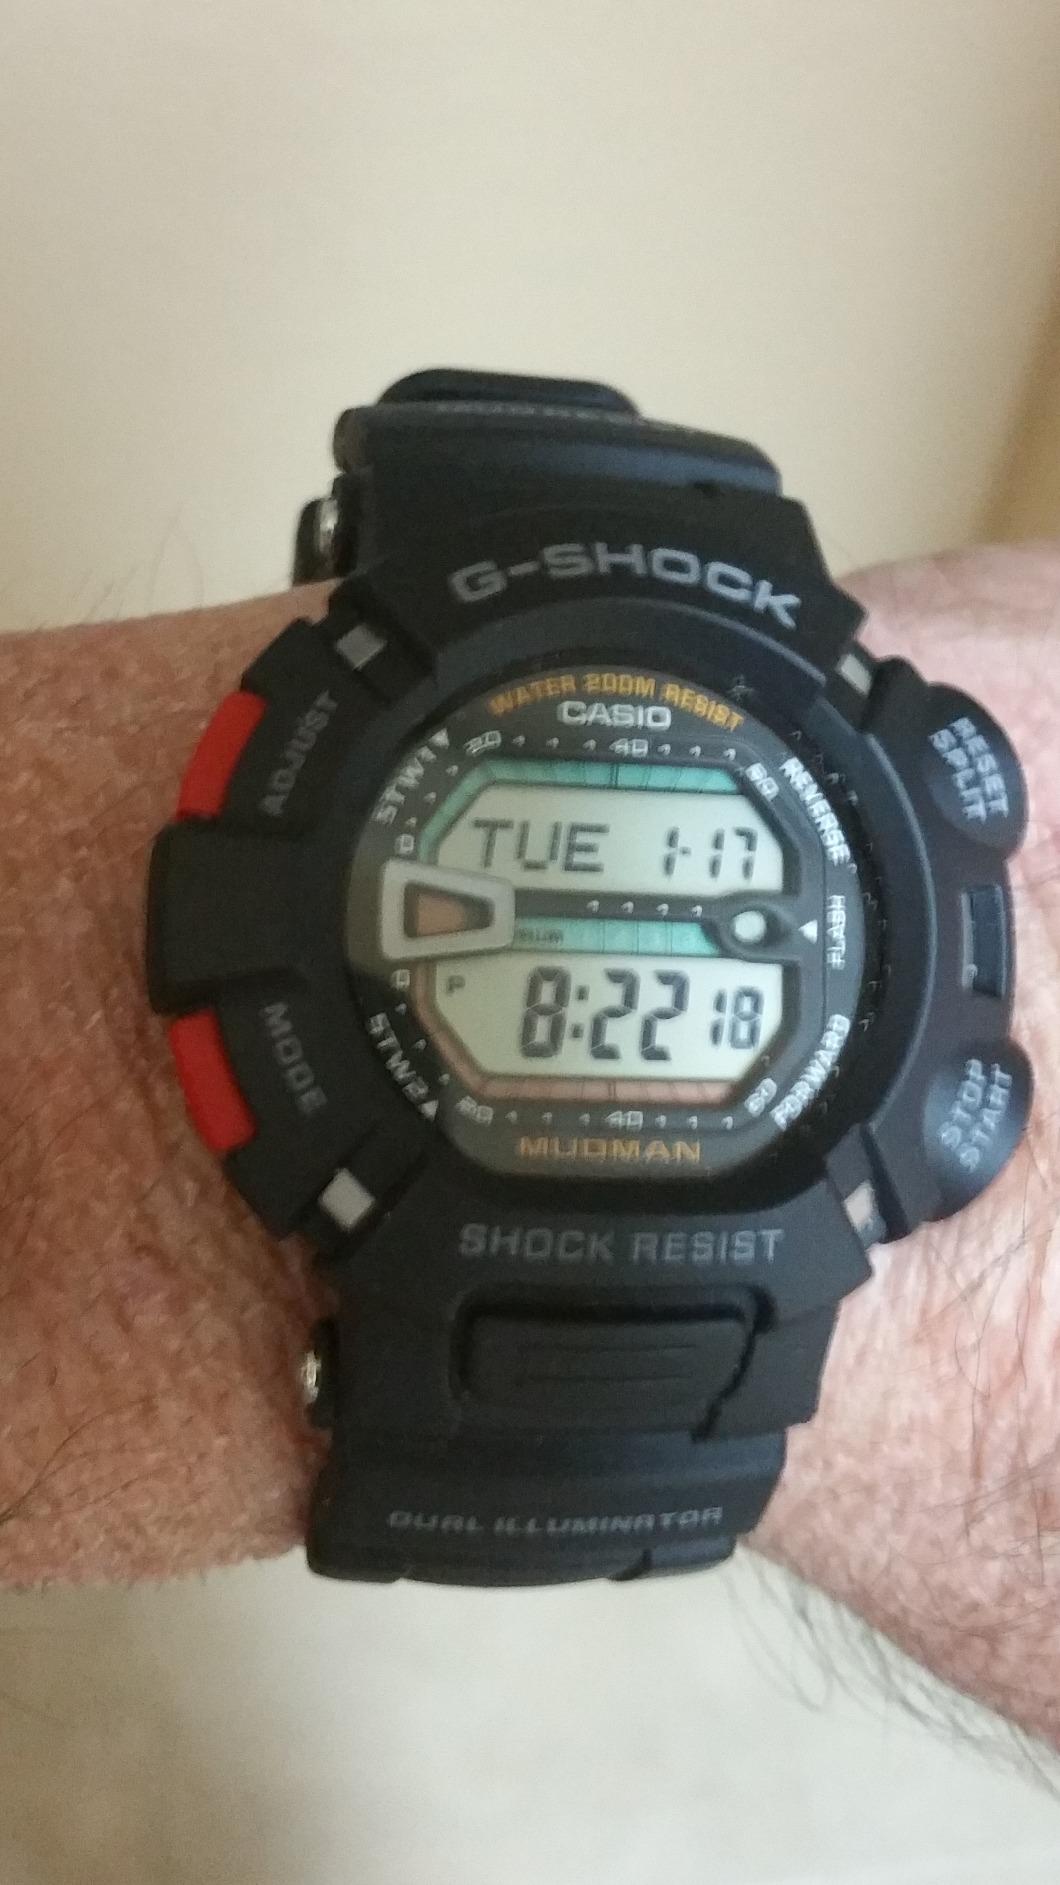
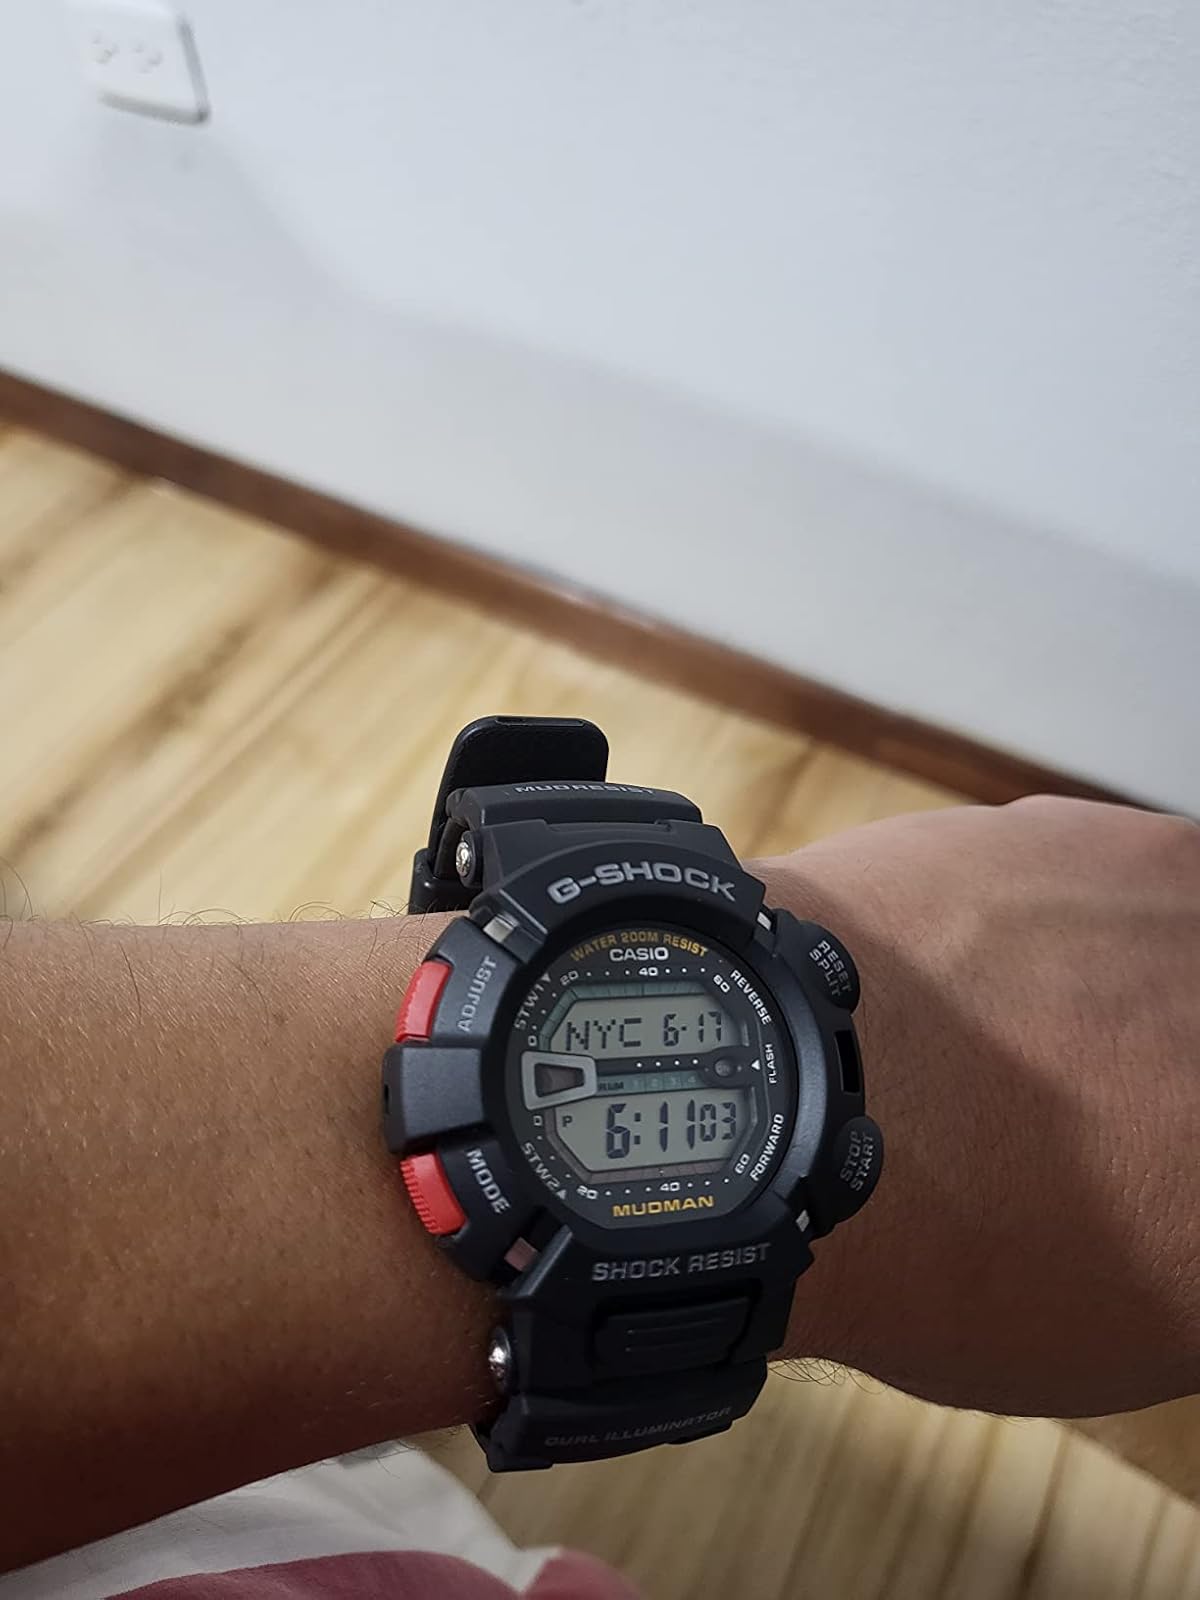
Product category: accessories_watch
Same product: yes